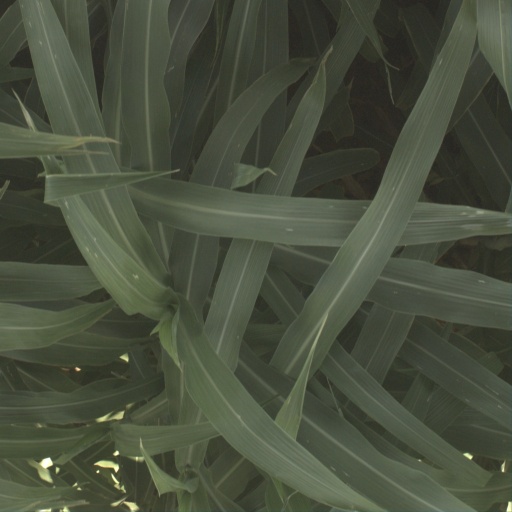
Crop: sorghum